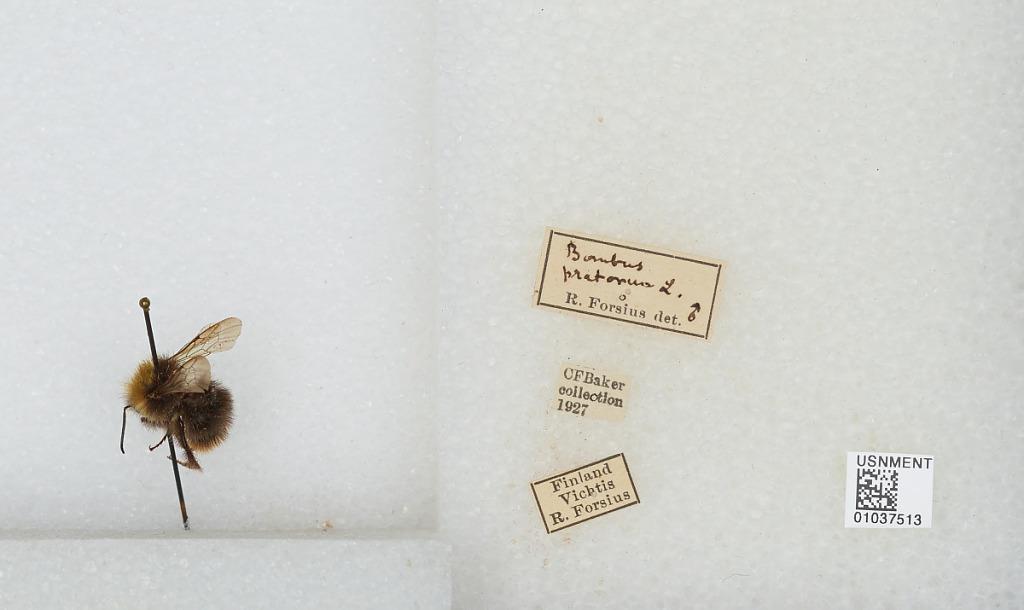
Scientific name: Bombus (Pyrobombus) pratorum (Linnaeus)
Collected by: R. Forsius
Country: Finland
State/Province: Uusimaa
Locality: Vihti
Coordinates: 60.4158, 24.3271
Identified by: Forsius, R.